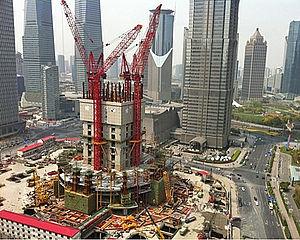
La tour Shanghai est un gratte-ciel du quartier financier de Pudong à Shanghai. L'immeuble, qui s’élève à une hauteur de 632 mètres, a 128 étages et développe une surface de 420 000 mètres carrés. En 2016, c'est la troisième plus haute structure construite par l'homme, derrière la Burj Khalifa de Dubai, et la Tokyo Sky Tree de Tokyo. C'est le deuxième plus haut gratte-ciel du monde, puisque la Tokyo Skytree est une tour de radiodiffusion. La Tour Shanghai a reçu l'Emporis Skyscraper Award 2015 récompensant le gratte-ciel le plus remarquable de l'année 2015.